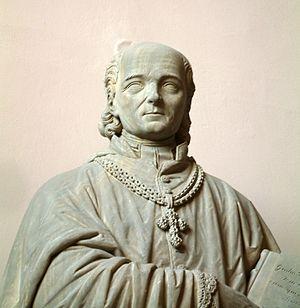
Marcin Dunin Sulgostowski de Łabędź a été archevêque de Posen et de Gnesen, primat de Pologne.